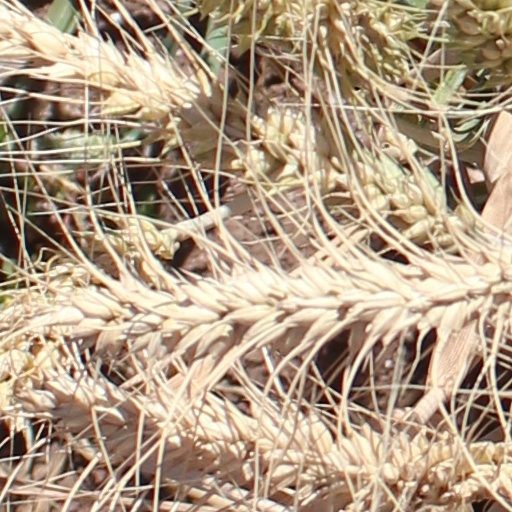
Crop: wheat